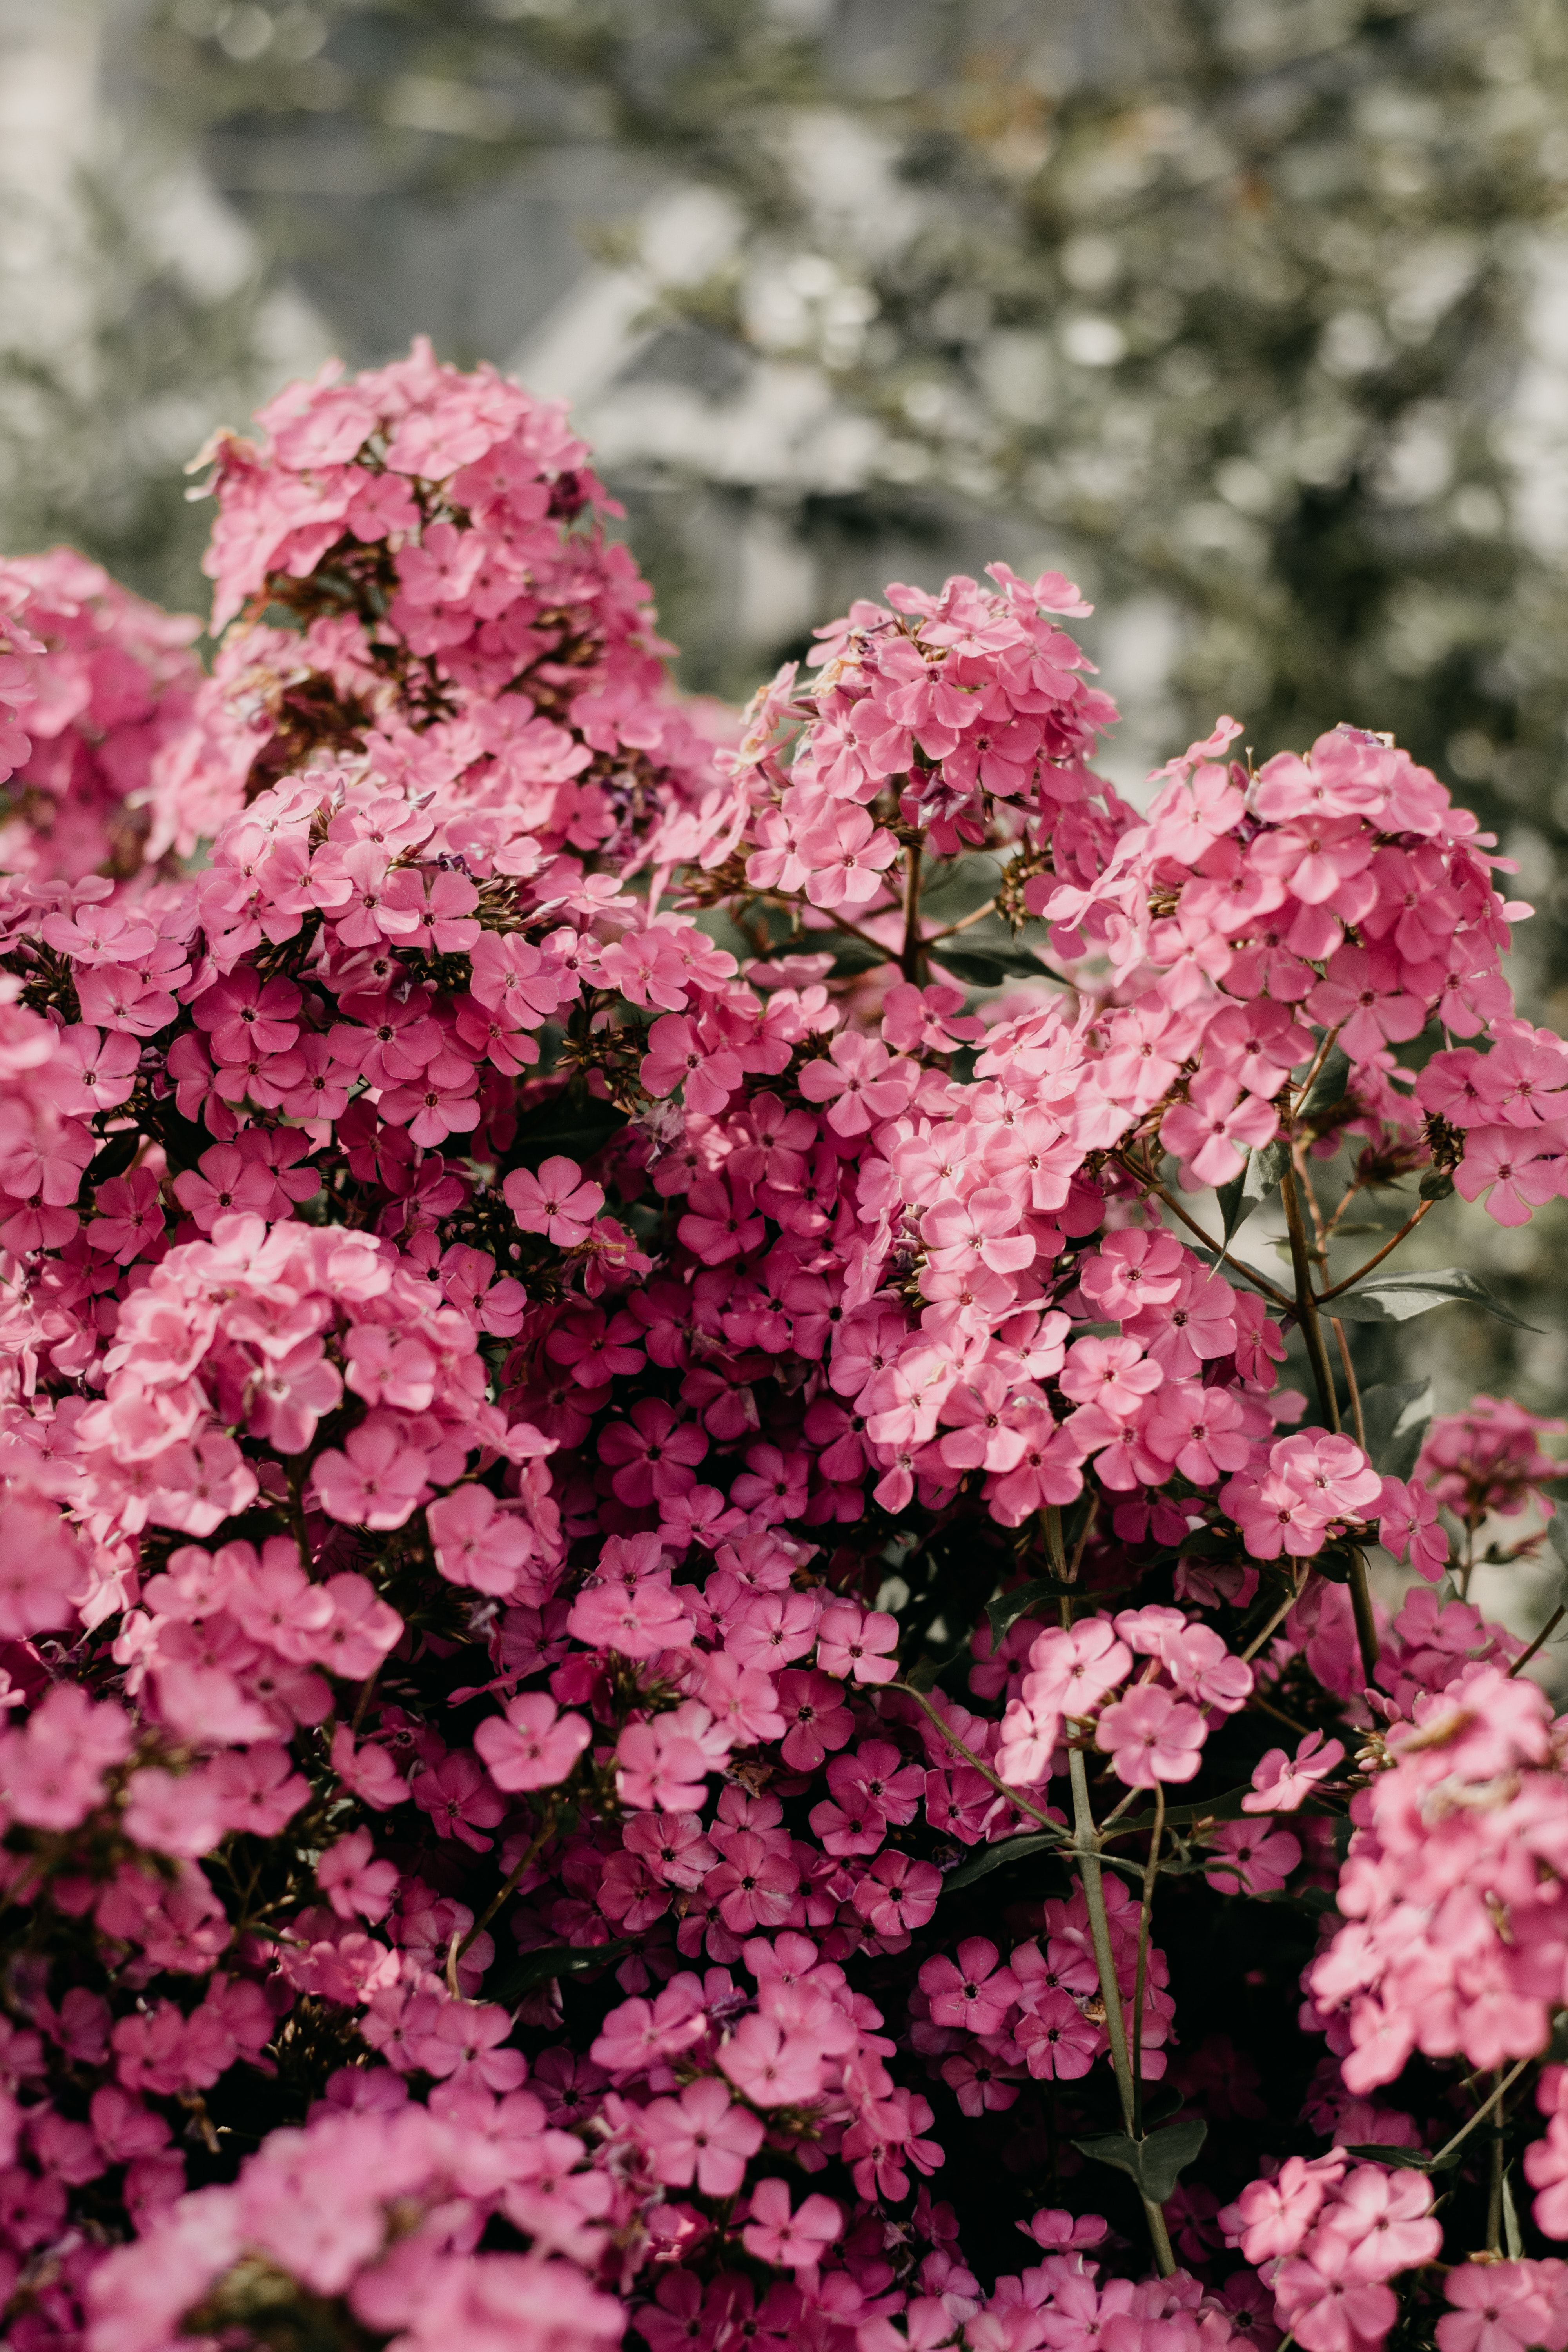
flower, flowering plant, plant, pink, shrub, spring, botany, petal, annual plant, blossom, pink family, hydrangea, dianthus, groundcover, subshrub, rhododendron, cornales, verbena, alyssum, lilac